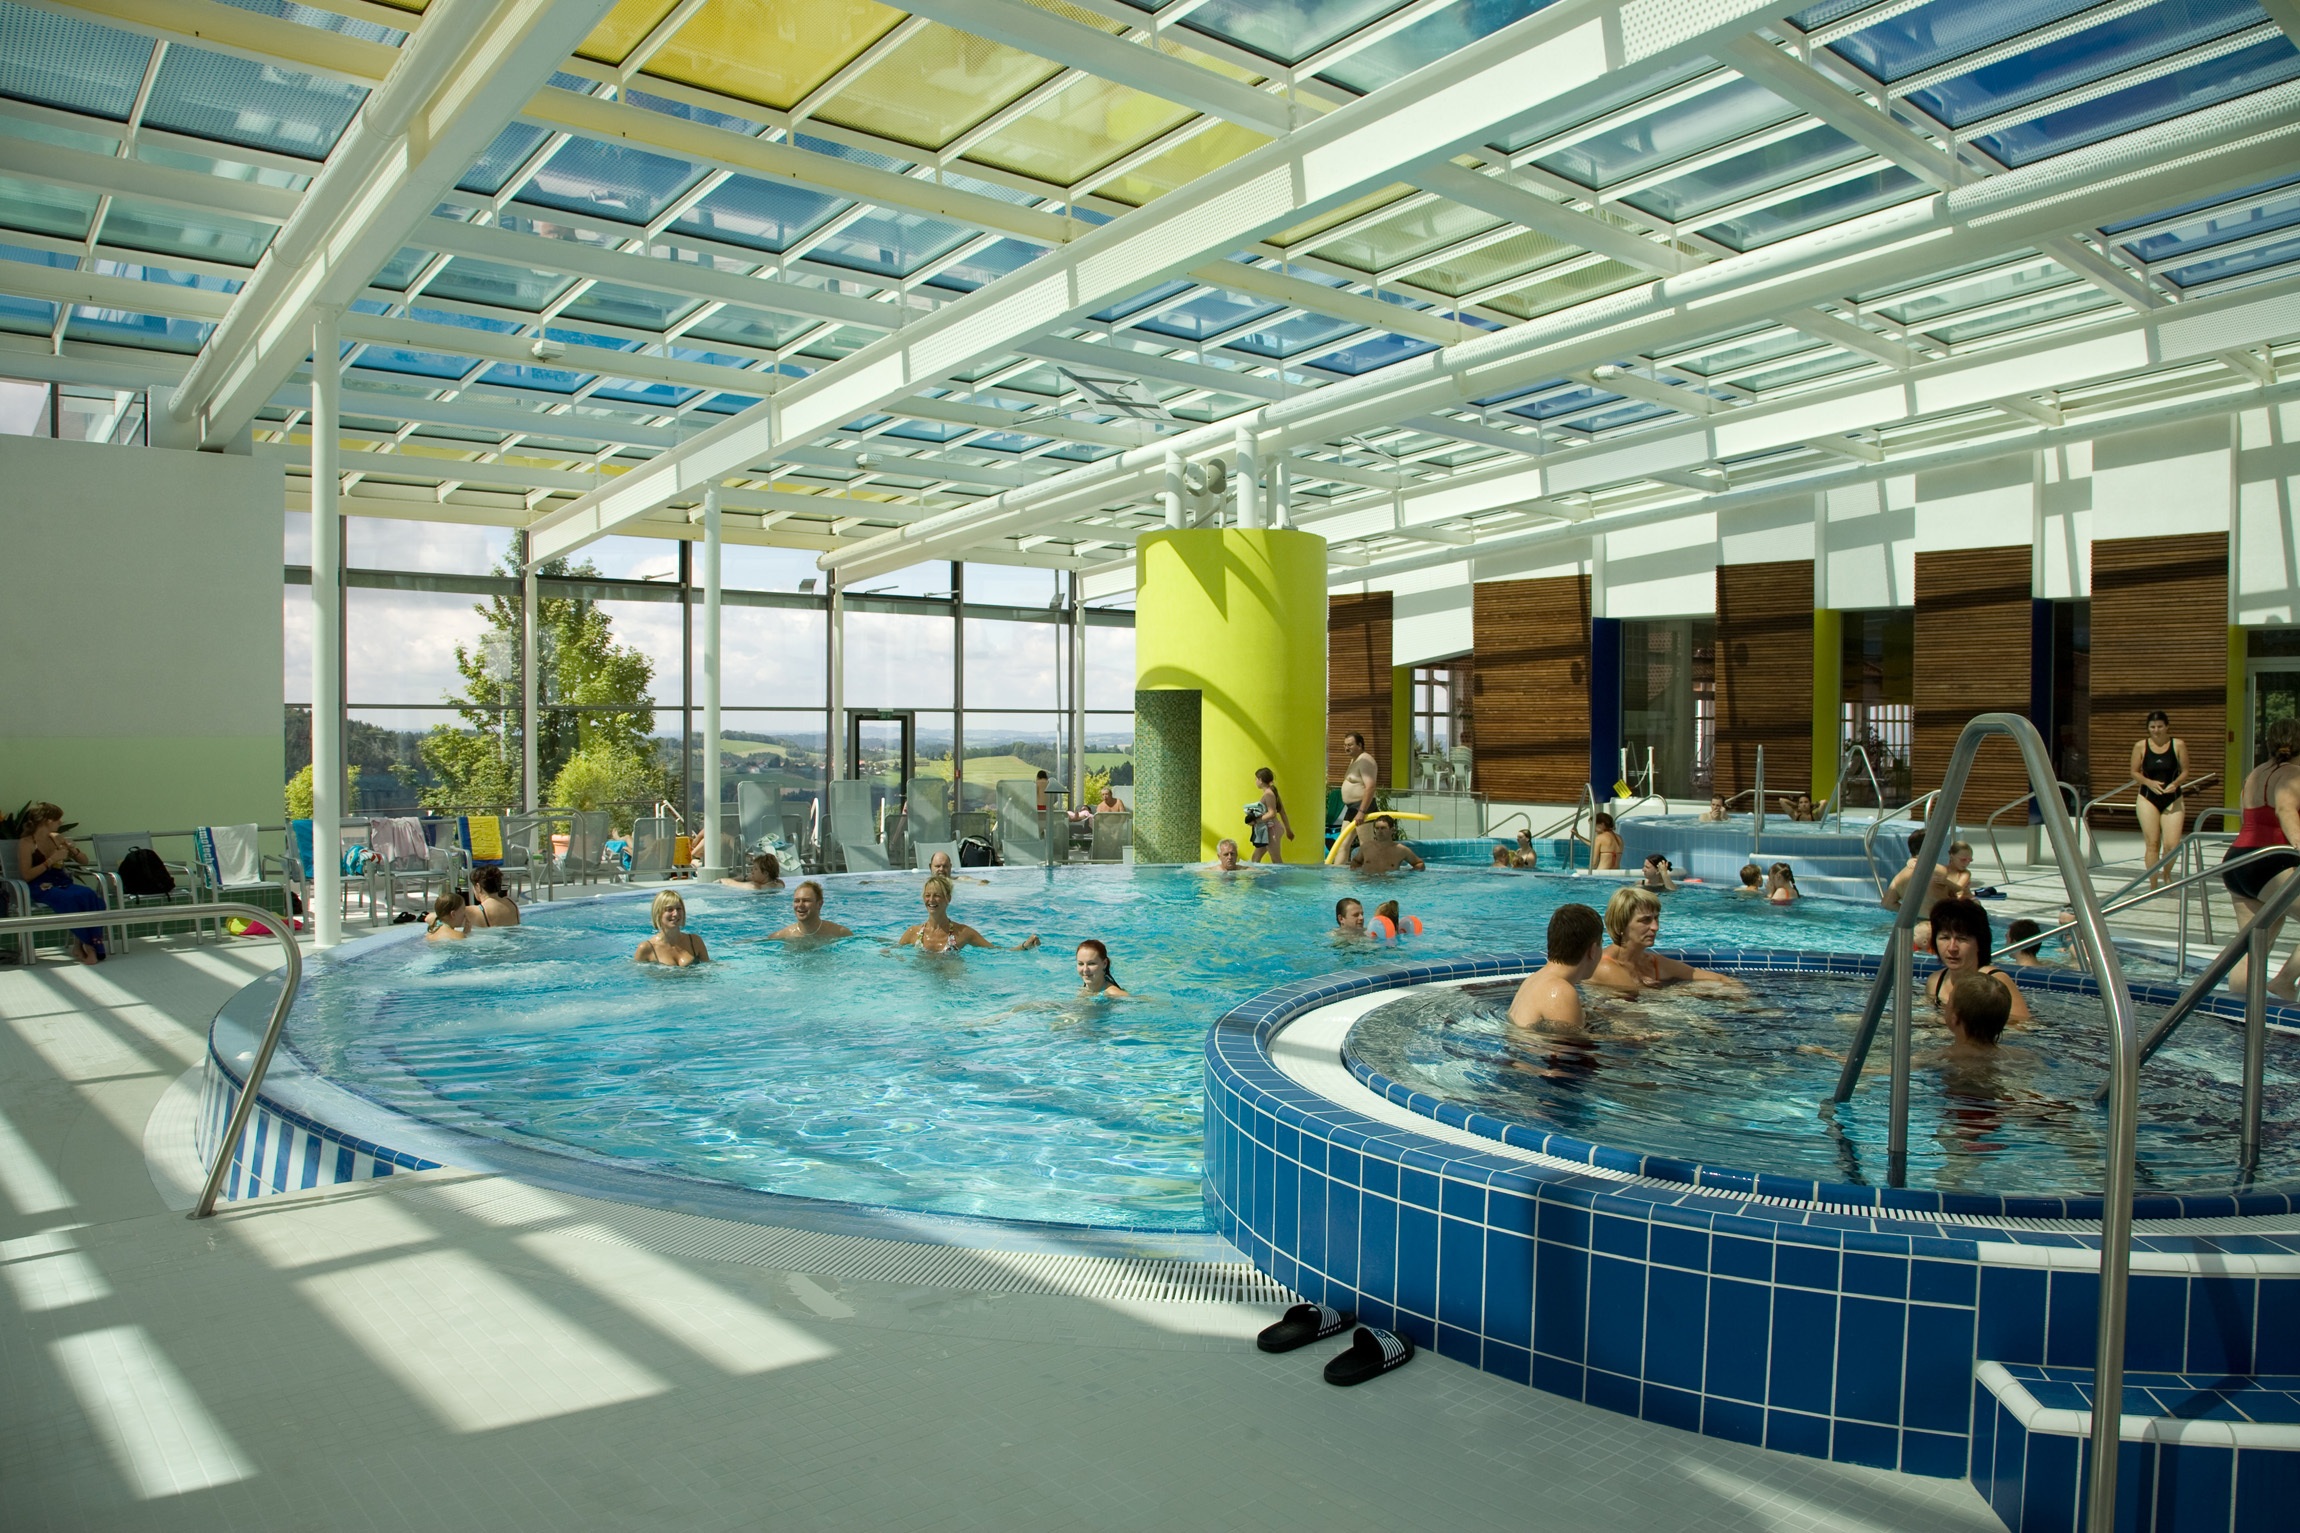
swimming pool, leisure, resort, estate, water park, leisure centre, karoli, bath park, waldkirchen